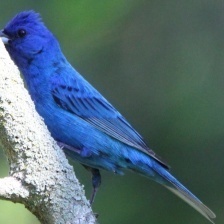
Species: INDIGO BUNTING
Scientific name: PASSERINA CYANEA
ImageNet parent category: indigo_bunting